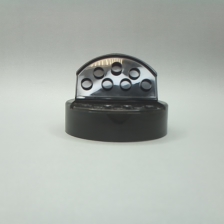
Color: black
Cap type: dual flip-top cap